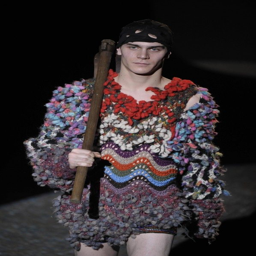
person for men ... any thoughts ?